Martha Byrne

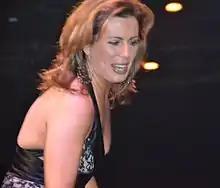
Byrne in 2012

Mary Martha Byrne (born December 23, 1969) is an American actress. She played the role of Lily Walsh Snyder on the soap opera "As the World Turns" from 1985 to 1989, then again from 1993 to 2008; as well as, from 2000 to 2003, Lily's twin sister, Rose D'Angelo. Byrne has also appeared in other stage, television and movie roles, including the title role in the 1983 film "Anna to the Infinite Power". She is currently executive producer of the digital drama series "Anacostia", where she has played the role of Alexis Jordan since 2011. Byrne has won three Daytime Emmy Awards for acting.